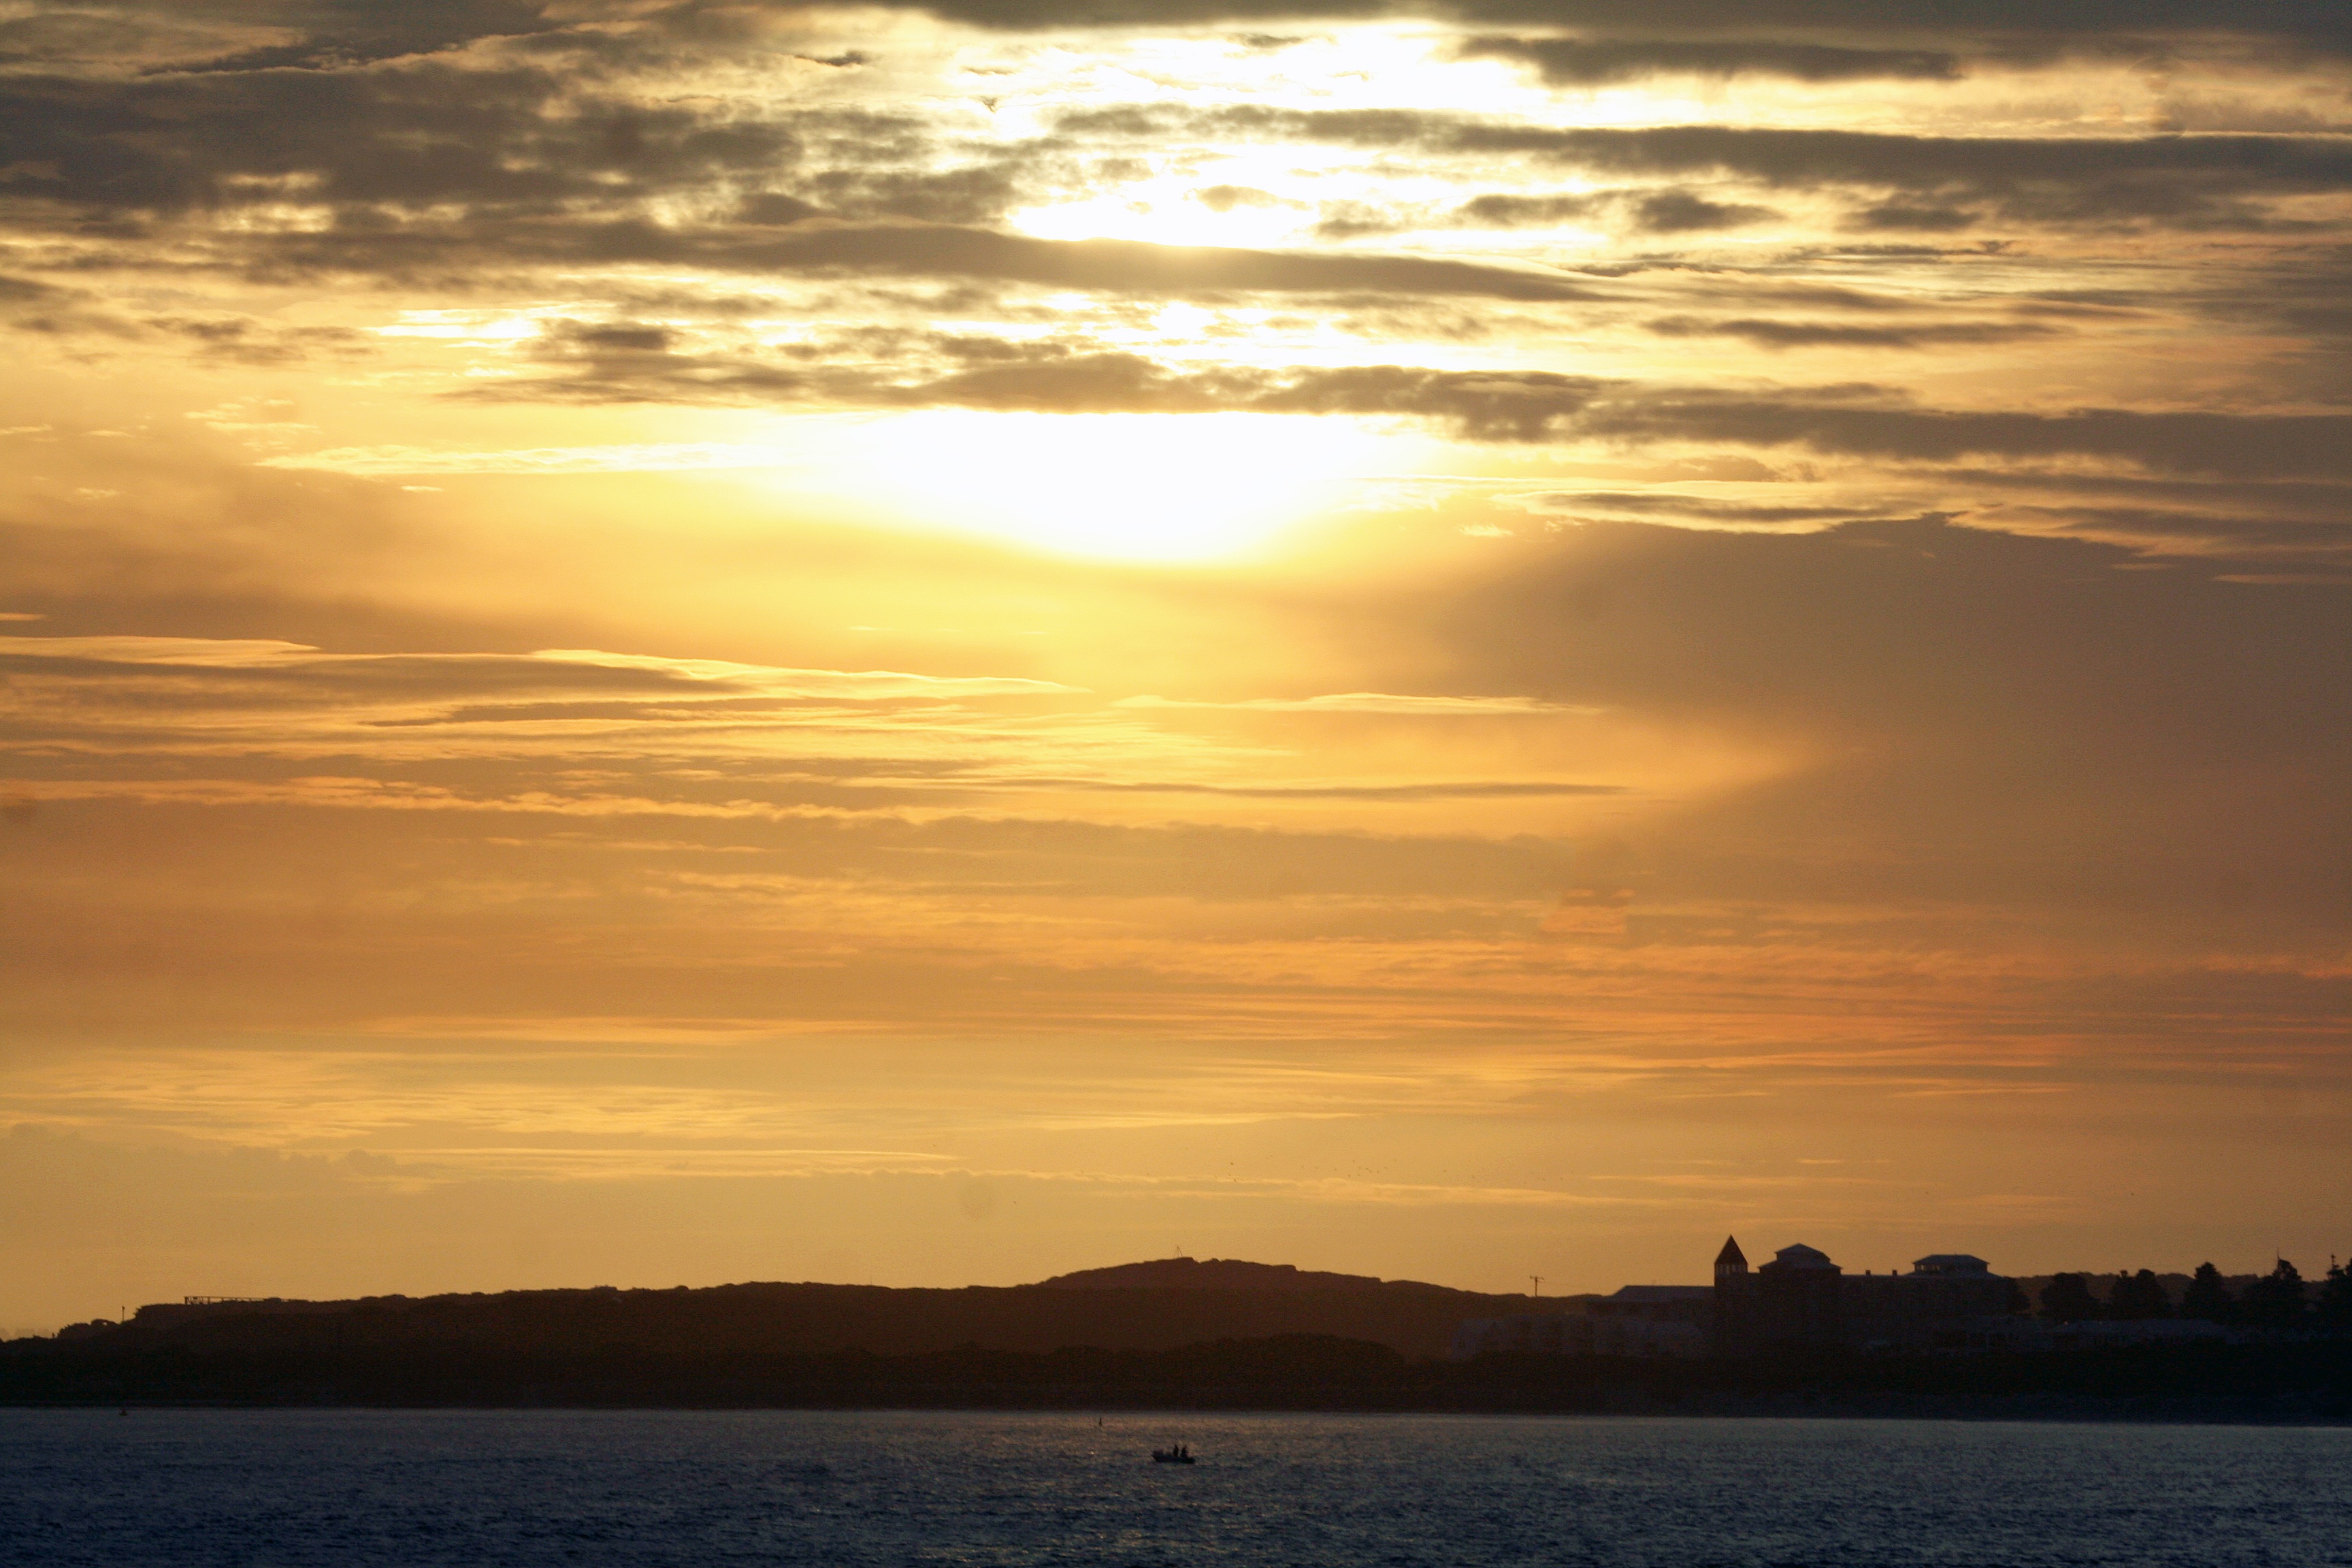
sea, ocean, horizon, cloud, sky, sun, sunrise, sunset, sunlight, morning, dawn, atmosphere, dusk, evening, reflection, bay, afterglow, red sky at morning